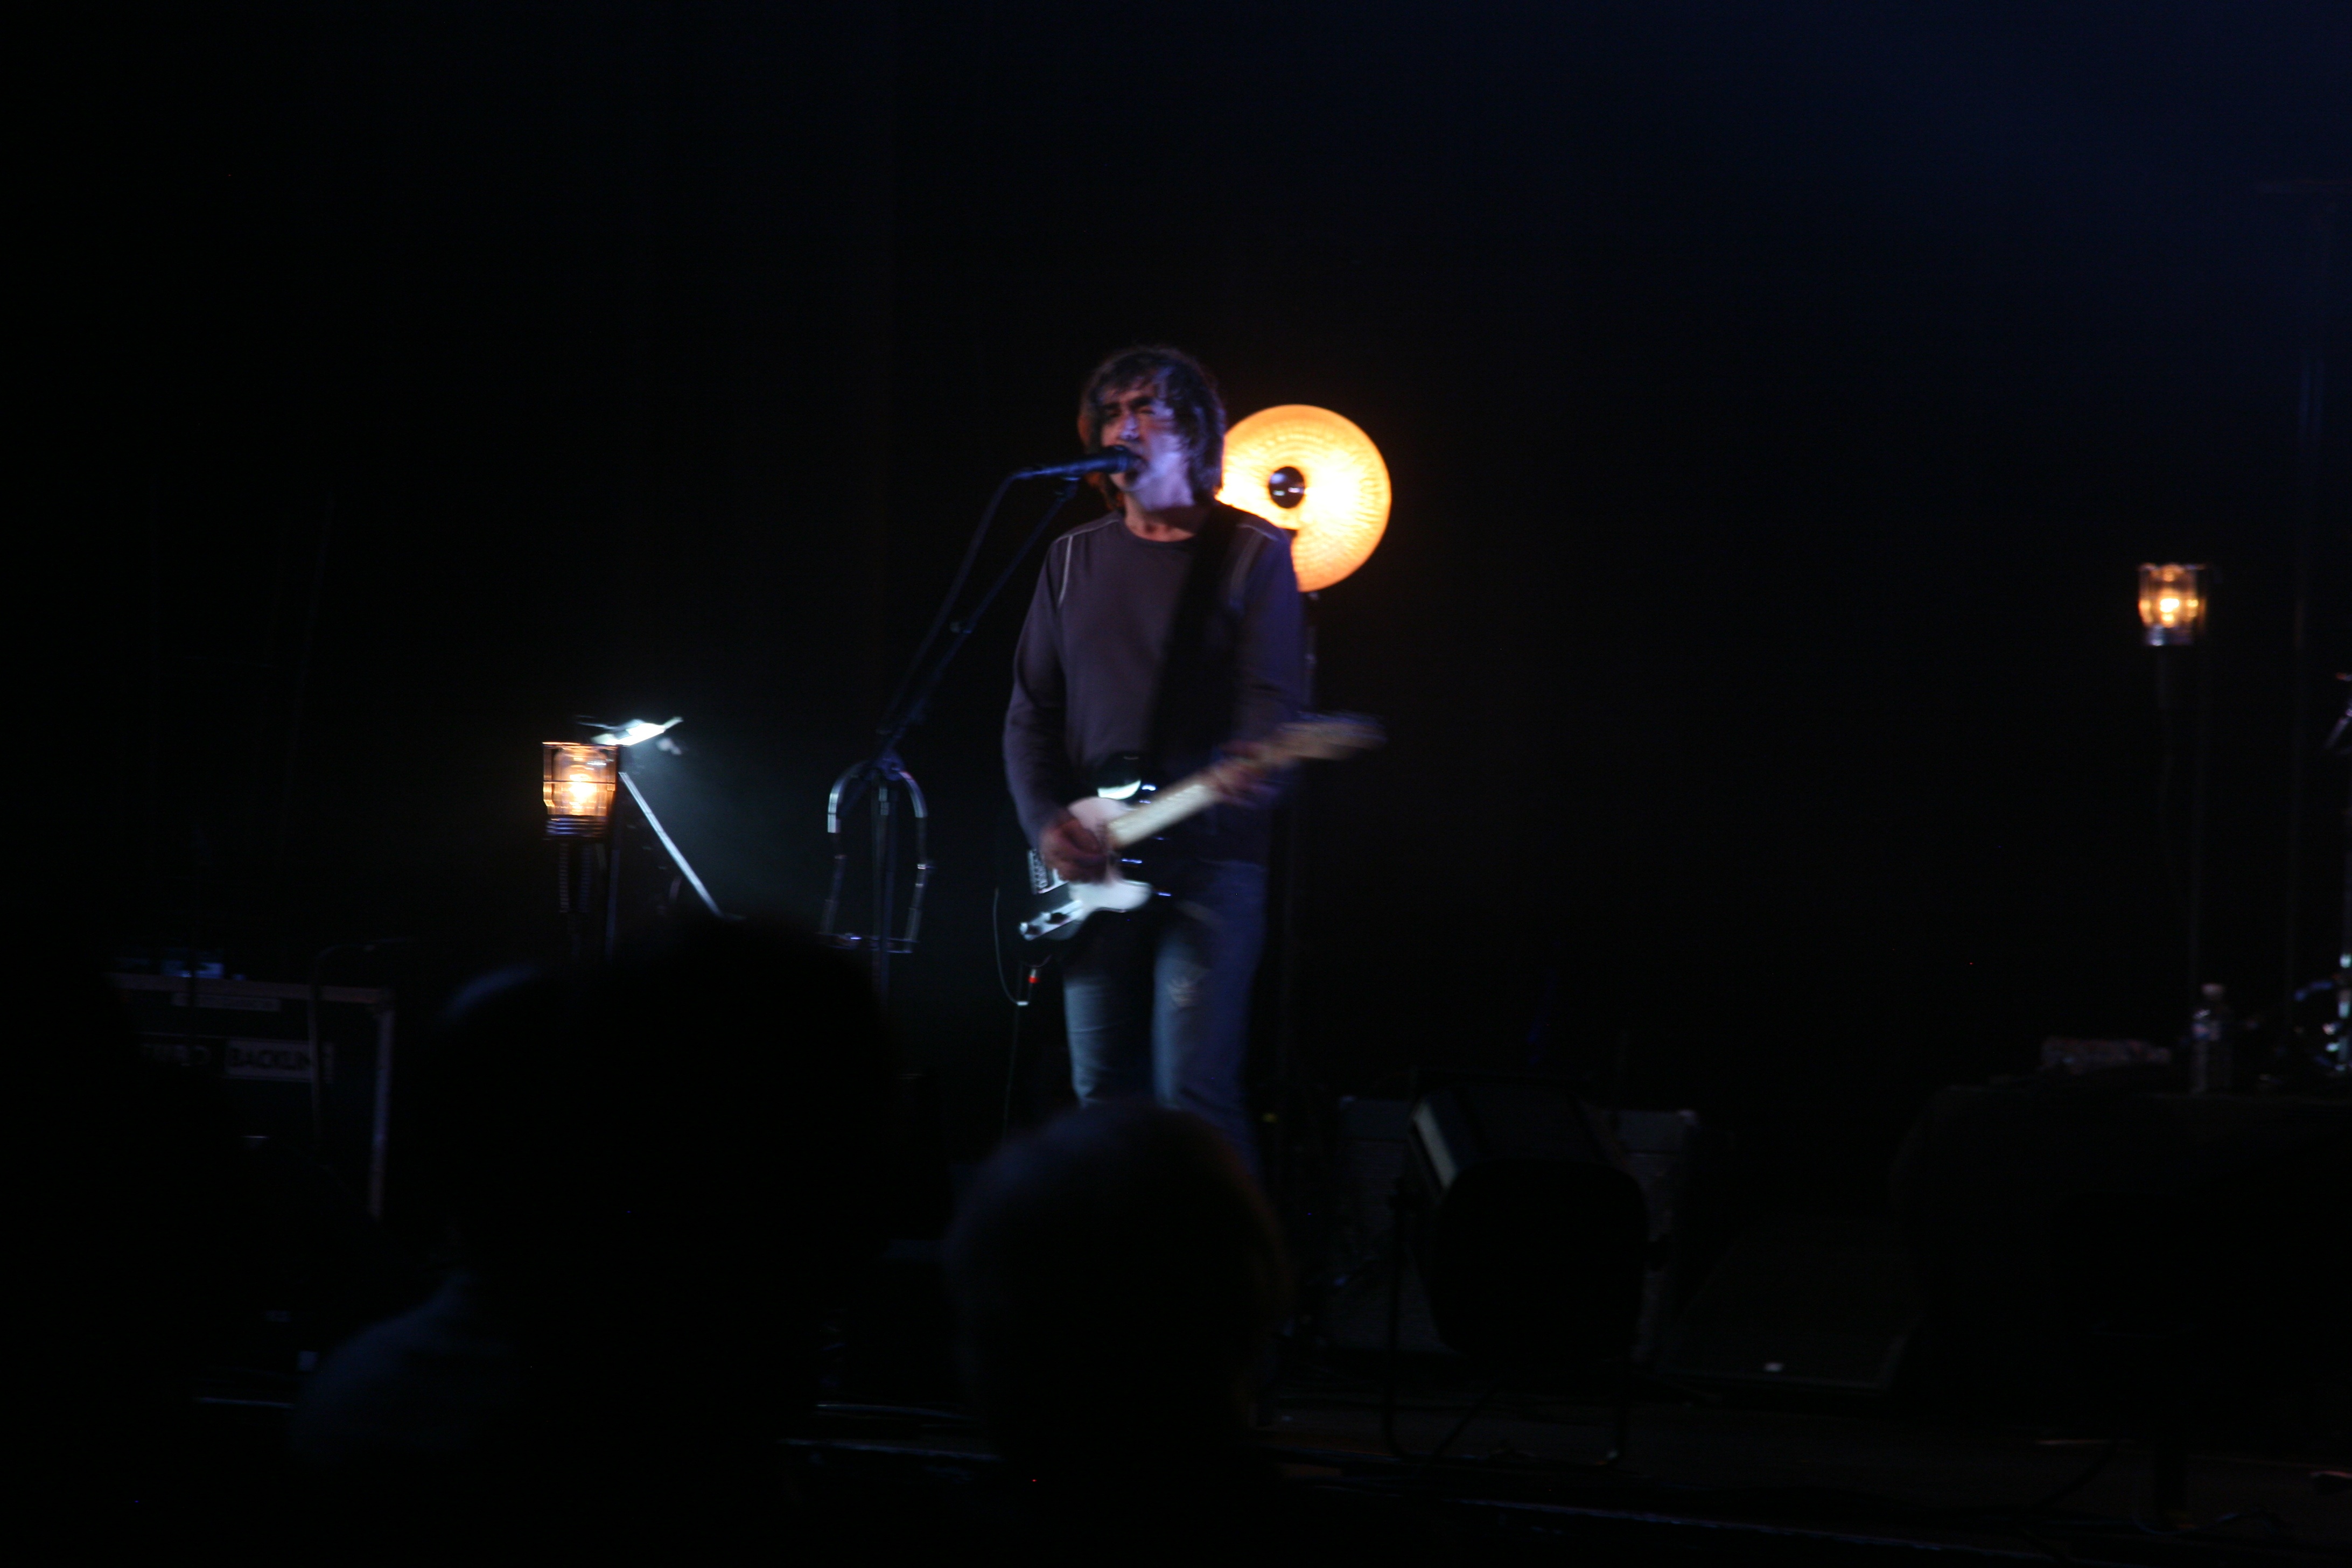
music, night, concert, darkness, musician, performance art, stage, performance, entertainment, murat, jeanlouismurat, villierssurmarne, festivaldemarne, fredjimenez, stephanereynaud, brunoclavaizolle, performing arts, rock concert